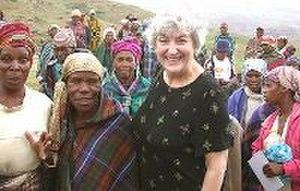
Julia Ann Vadala Taft était une officielle des États-Unis qui a été impliquée dans l'assistance humanitaire internationale, et qui fut directrice du Bureau américain d'assistance au désastre à l'étranger de 1986 à 1989, et comme assistant-secrétaire d'État pour la population, les réfugiés et la migration de 1997 à 2001.